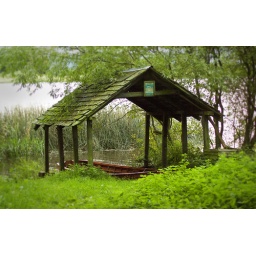
Old boat house on the loch near Kirk Yetholm.